Manchester Bridge (Virginia)

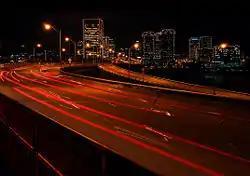
The Richmond skyline from the Manchester Bridge

In 1972, the Manchester Bridge replaced the old Ninth Street Bridge (also known as the "free bridge" and the "singing bridge", which remained in service during the construction. When almost completed, it was pressed into temporary service earlier than planned during James River flooding as a result of Hurricane Agnes. The bridge is high above the river, and is not considered in danger of flooding during periods when the river periodically floods.